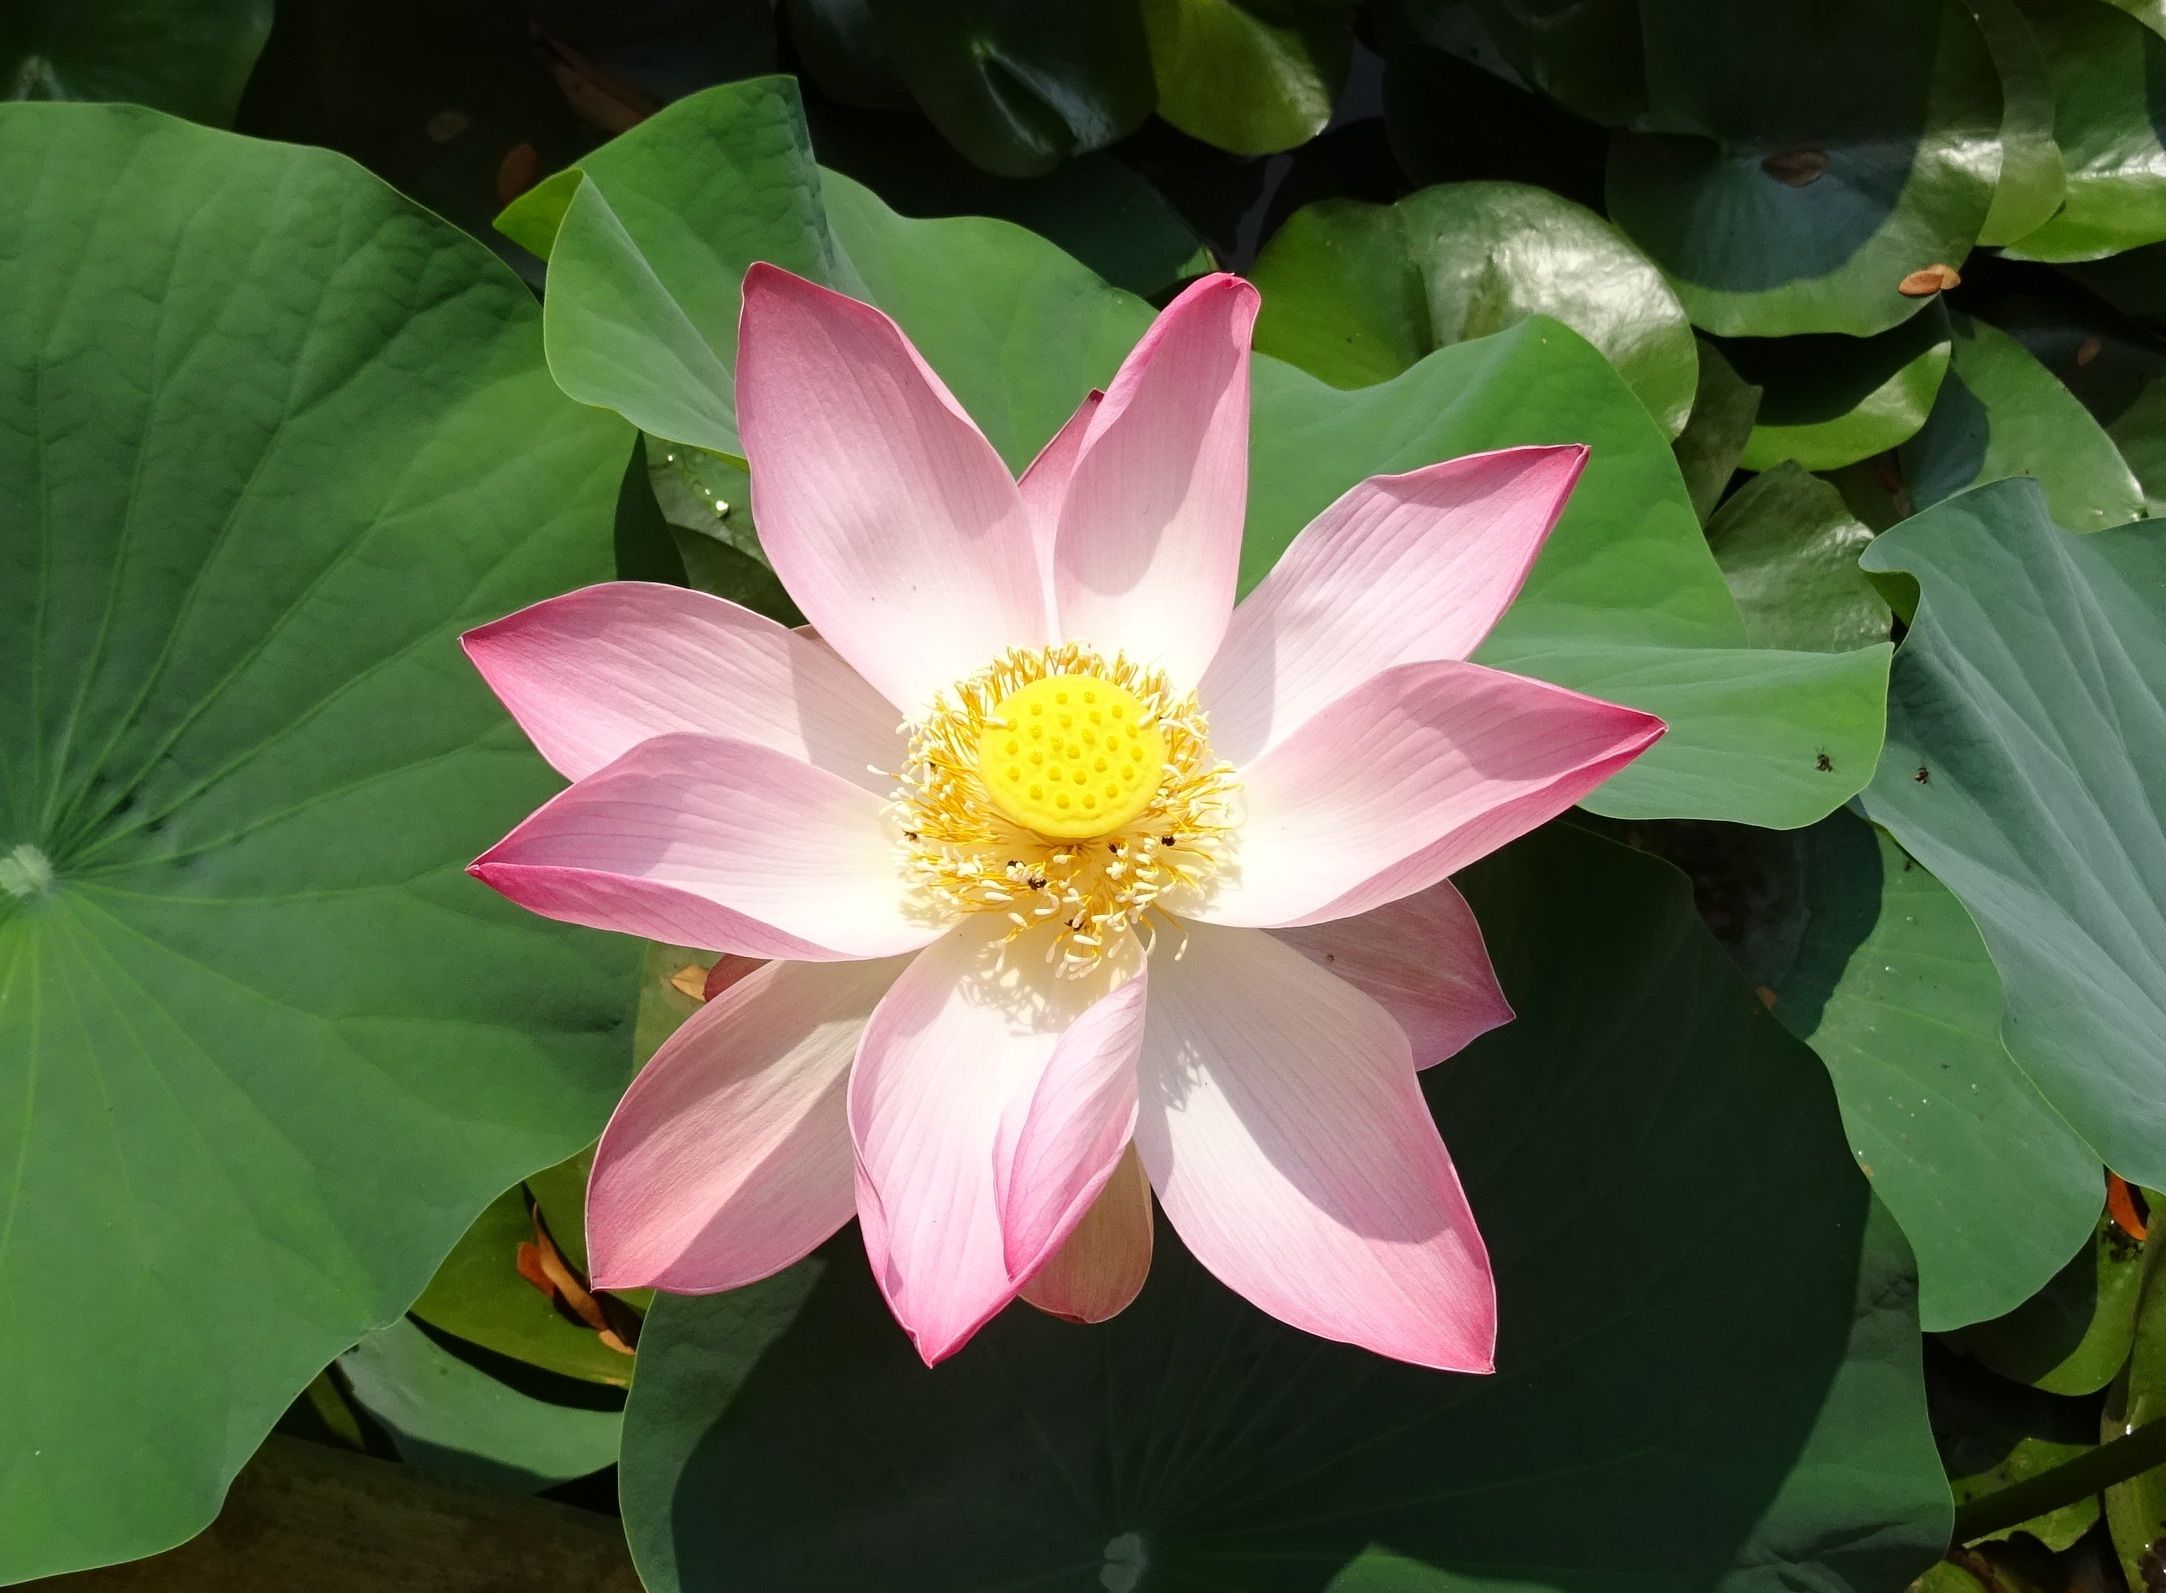
nature, plant, flower, petal, bloom, pond, tranquility, peace, fresh, botany, blooming, aquatic, garden, pink, sacred lotus, aquatic plant, nelumbonaceae, dharwad, flora, botanical, pistil, stamen, lotus, serenity, india, sacred, pure, oriental, nelumbo, macro photography, nucifera, east indian lotus, kamal, pundarika, padma, padam, sarsija, sharada, ambuj, nelumbium speciosum, flowering plant, city car, land plant, lotus family, proteales